Rockefeller Center Christmas Tree

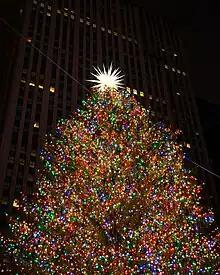
A close-up look at the Rockefeller Christmas Tree in 2018

Trees are traditionally donated to Rockefeller Center, which in turn donates the lumber after display. Until his death in 2009, the late David Murbach, Manager of the Gardens Division of Rockefeller Center, scouted for the desired tree in upstate New York and surrounding states, and even Ottawa in Ontario, Canada.